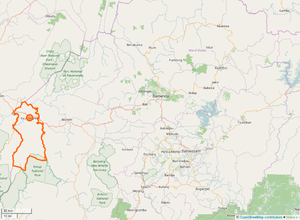
Limites communales d'Eyumodjock au Cameroun avec OSM.
Eyumodjock est une commune du Cameroun située dans la région du Sud-Ouest et le département du Manyu. À la frontière avec le Nigeria, elle est limitrophe du parc national de Korup au sud et proche du parc national de Takamanda au nord.